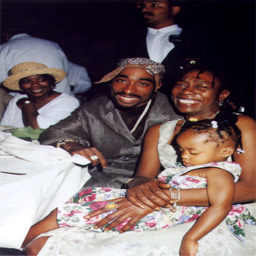
hip hop artist with businessperson and family at an event .